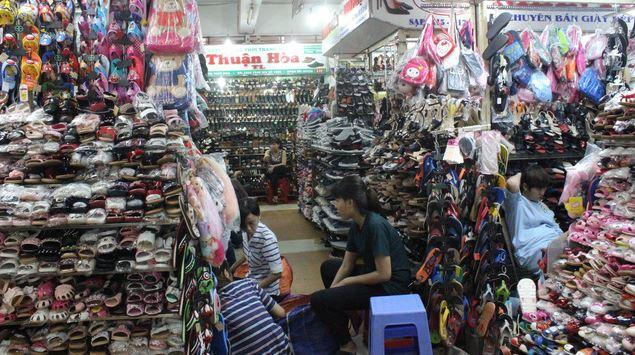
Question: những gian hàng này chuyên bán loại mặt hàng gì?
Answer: giày dép